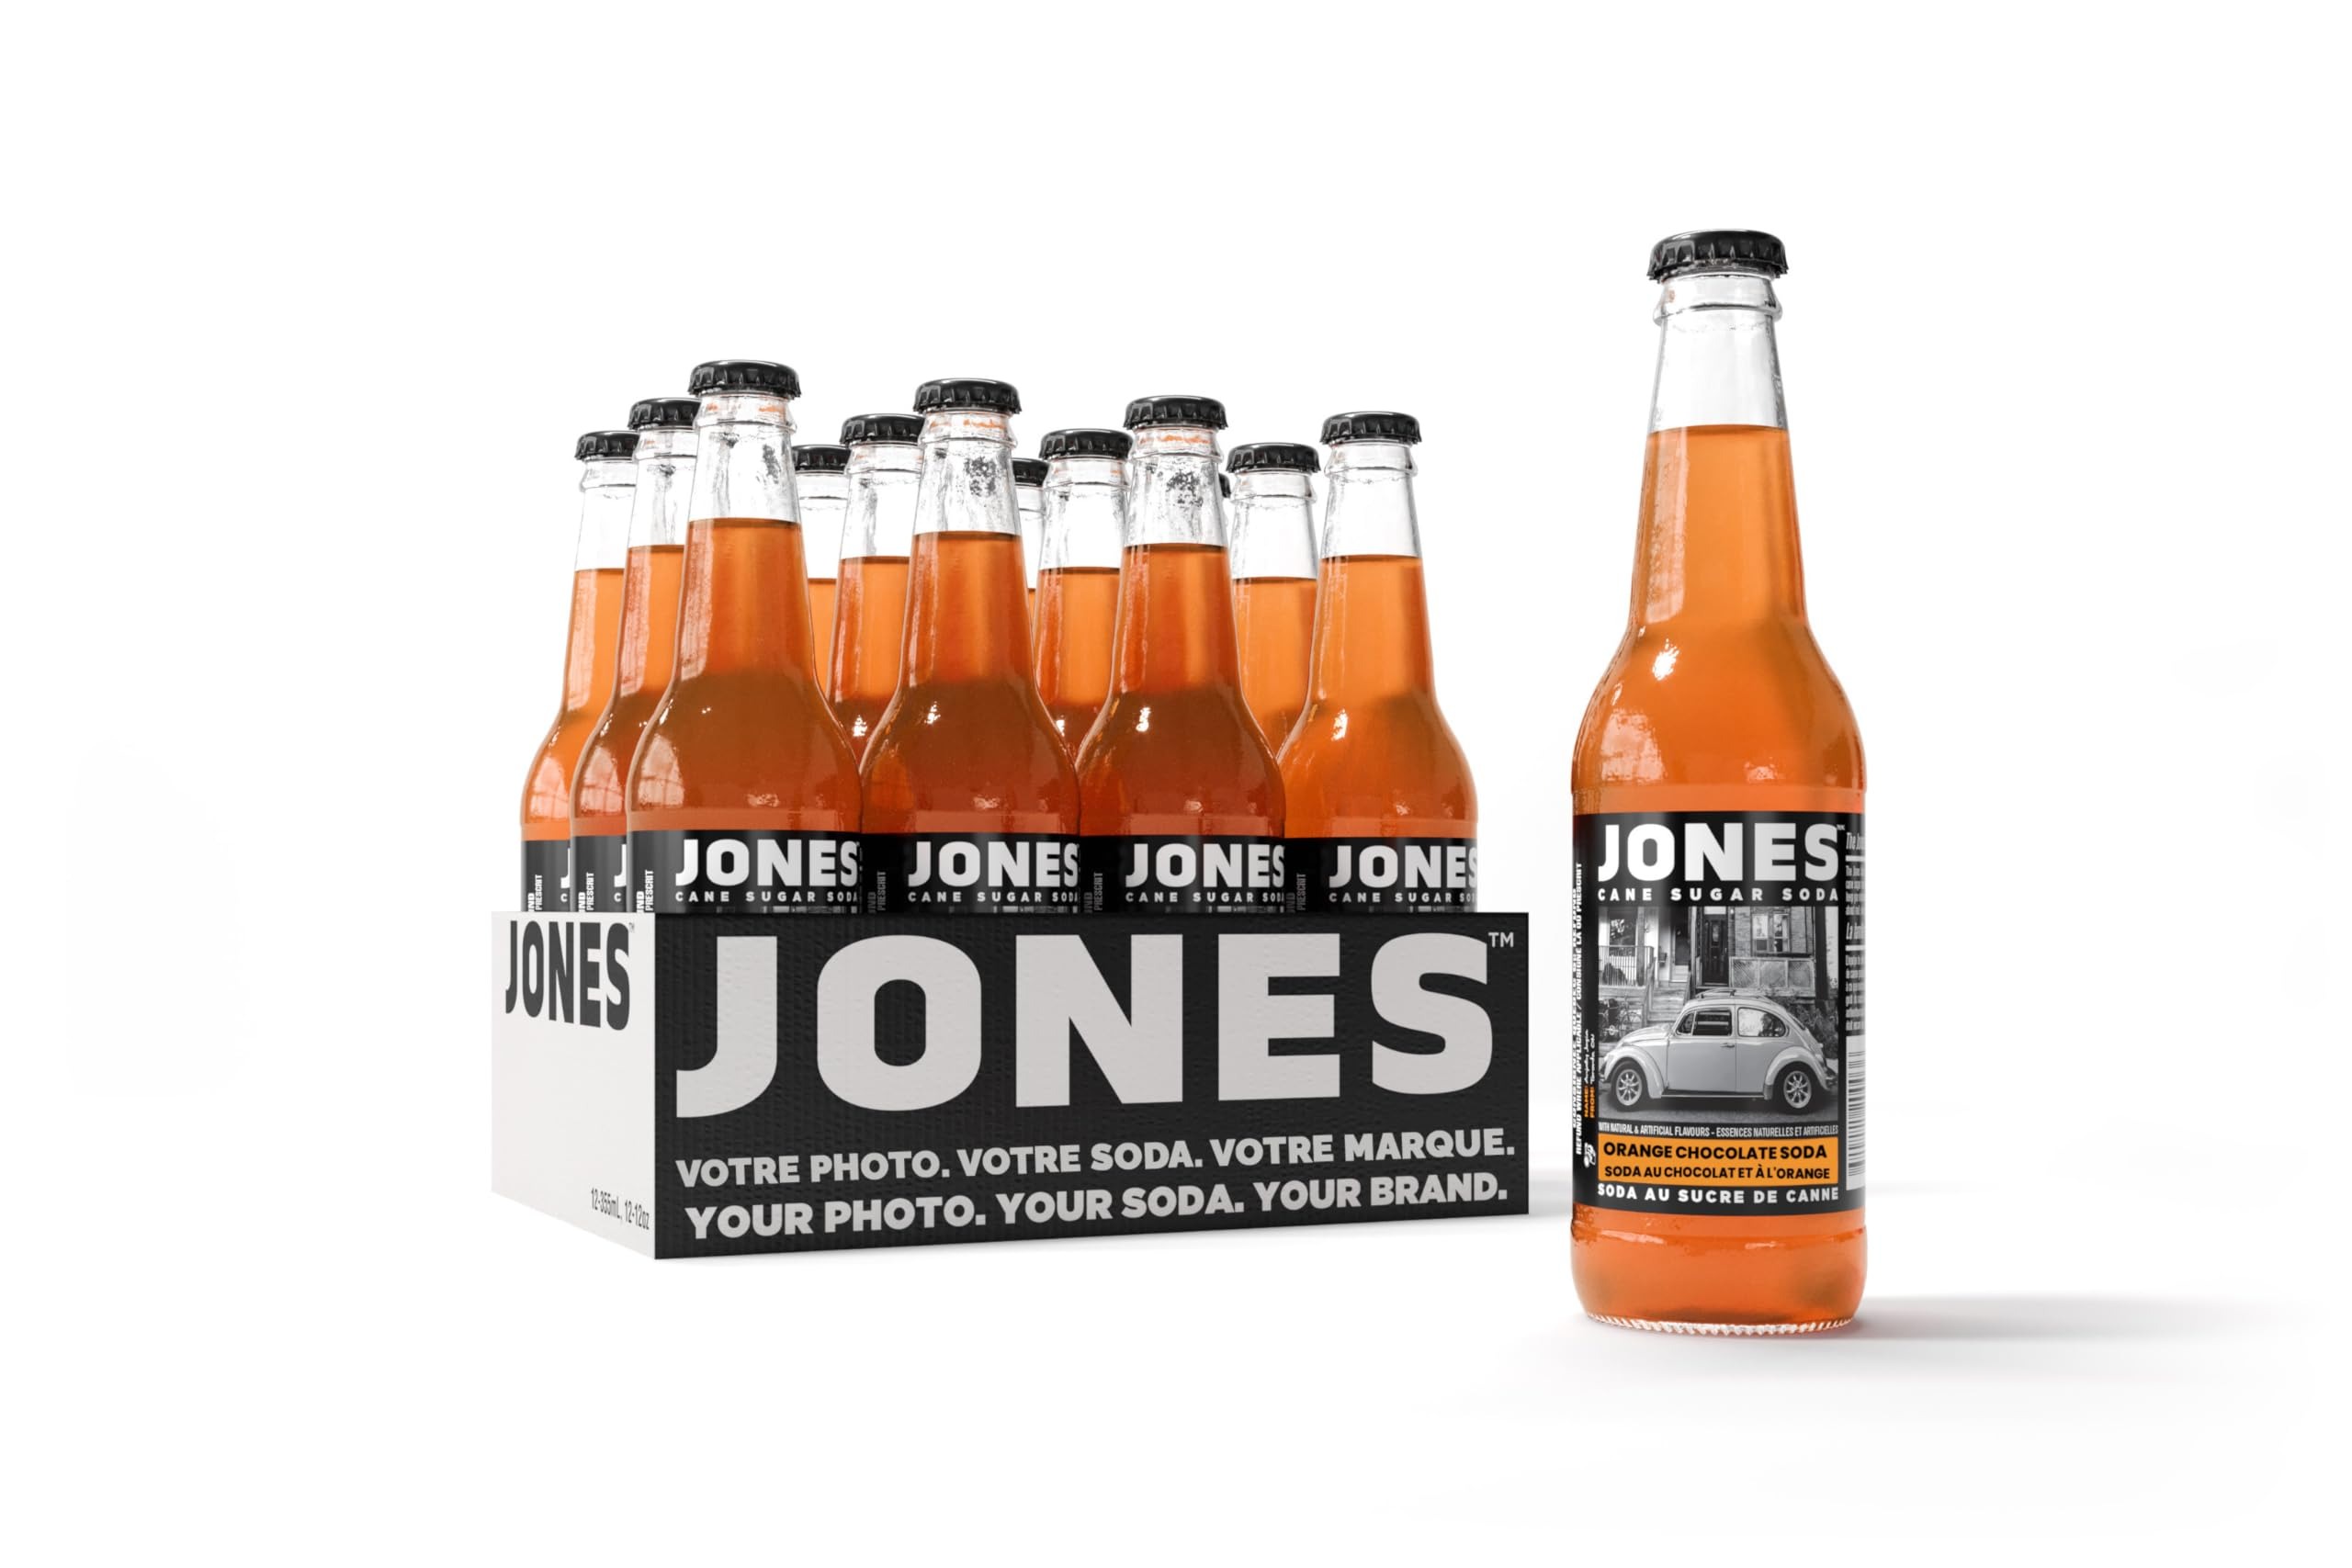
Item Name: Jones Soda Co. Special Release Flavor | 12-Pack | The Original Craft Soda | Made with Pure, 100% Cane Sugar | Pop Beverages/Soft Drinks | 12 Oz Glass Bottles
Bullet Point 1: [Jones Special Release Soda] This rotating series of JONES flavor awesomeness is fan-submitted, just like our labels and fortune cap quotes. We love delighting JONES enthusiasts by bringing back beloved soda flavors that have been discontinued or concocting new out-of-this-world flavors because why not? Variety is the JONES of life. CHEERS JONES super fans! This one is all for you.
Bullet Point 2: [Soda made with Cane Sugar] Experience the difference in taste with cane sugar soda. Crafted with care, using an all natural sugar sweetener of pure cane sugar syrup; our craft soda is intensified by real sweetness that perfectly complements any flavor we offer.
Bullet Point 3: [Explore Innovative Soda Flavors] Step into a world of unique and bold flavors with our range of cane sugar sodas. Each sip is a delightful adventure that tantalizes your senses and brings excitement to your everyday beverage choices. Our innovative flavor combinations will surprise and delight your taste buds, offering a refreshing twist on classic traditional sodas.
Bullet Point 4: [Glass Bottle Packaging] For years, we've chosen to uphold the standards of our soda which includes preserving the way it was intended to be consumed. Never compromising on taste in the quality of freshness or carbonation. We also believe that the glass bottle packaging of our beverages soda will elevate your drinking experience. Jones soda bottles are especially perfect for entertaining at special events!
Bullet Point 5: [Embrace FUN in Every Sip] Jones soda is not your average beverage. When you pick up a bottle, you’ll find more than soda. Each label features a fan-submitted photo. Specially marked Jones bottles come to life to reveal a video using augmented reality. And that’s not all, every Jones bottle cap has a fortune submitted by, you guessed it, fans like you. We inject the Jones Soda brand with the very thing that makes it awesome, YOU. It’s not called the People’s Craft Soda for nothing.
Value: 144.0
Unit: Fl Oz

Price: 35.99